Benjamin Zephaniah

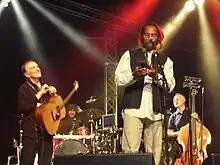
Collecting the Hancock at Cambridge Folk Festival 2008, with Martin Carthy looking on

In 1998, Zephaniah was a winner of the BBC Young Playwrights Festival Award with his first ever radio play "Hurricane Dub".